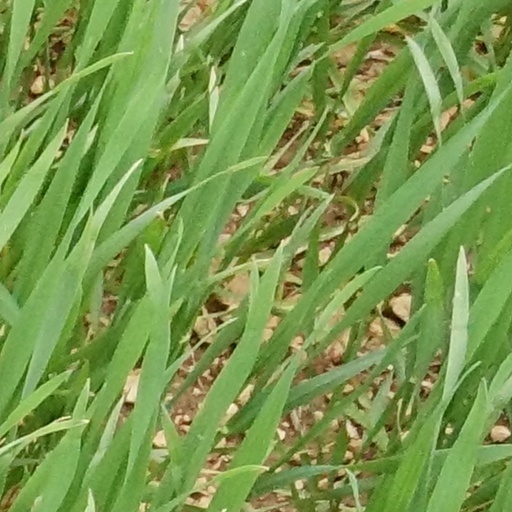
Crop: wheat